History of the Ku Klux Klan in New Jersey

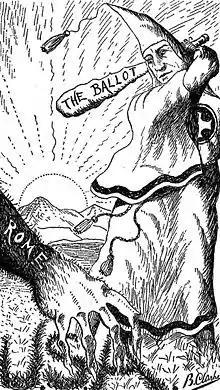
Pro Klan, anti Roman Catholic cartoon by Branford Clarke published in "Heroes of the Fiery Cross" by the Pillar of Fire Church in Zarephath, New Jersey

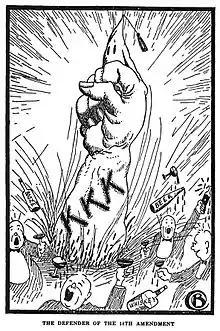
Branford Clarke illustration supporting the Eighteenth Amendment to the United States Constitution

The Ku Klux Klan has had a history in the U.S. state of New Jersey since the early part of the 1920s. The Klan was active in the areas of Trenton and Camden and it also had a presence in several of the state's northern counties in the 1920s. It had the most members in Monmouth County, and operated a resort in Wall Township.